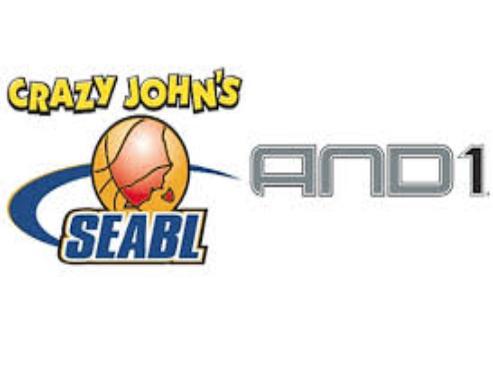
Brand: AND1
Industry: Clothes